Hemideina thoracica

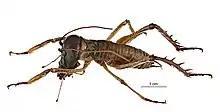

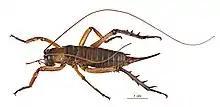

"H. thoracica" is morphologically uniform but chromosomally polymorphic. It comprises at least eight chromosomal races with diploid numbers from 2n=11 (XO) to 2n=23 (XO). There are hybrid zones where some of the chromosomal races meet. Phylogenetically, it is most closely related to the other North Island species ("H. crassidens" and "H. trewicki"). The conservation status of "H. thoracica" is "not threatened" however, the chromosome race on Karikari Peninsular (2n=23/24) is listed as "nationally vulnerable".